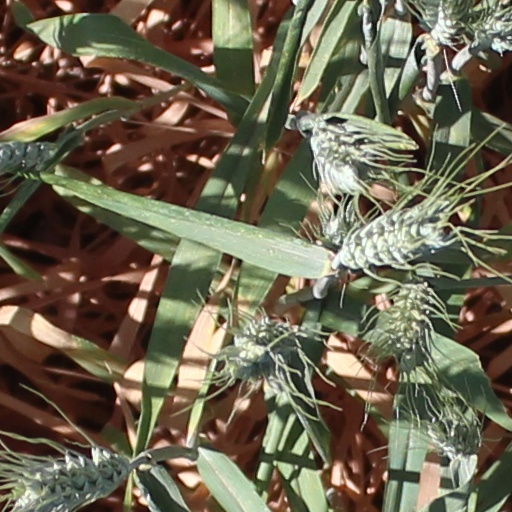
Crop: wheat